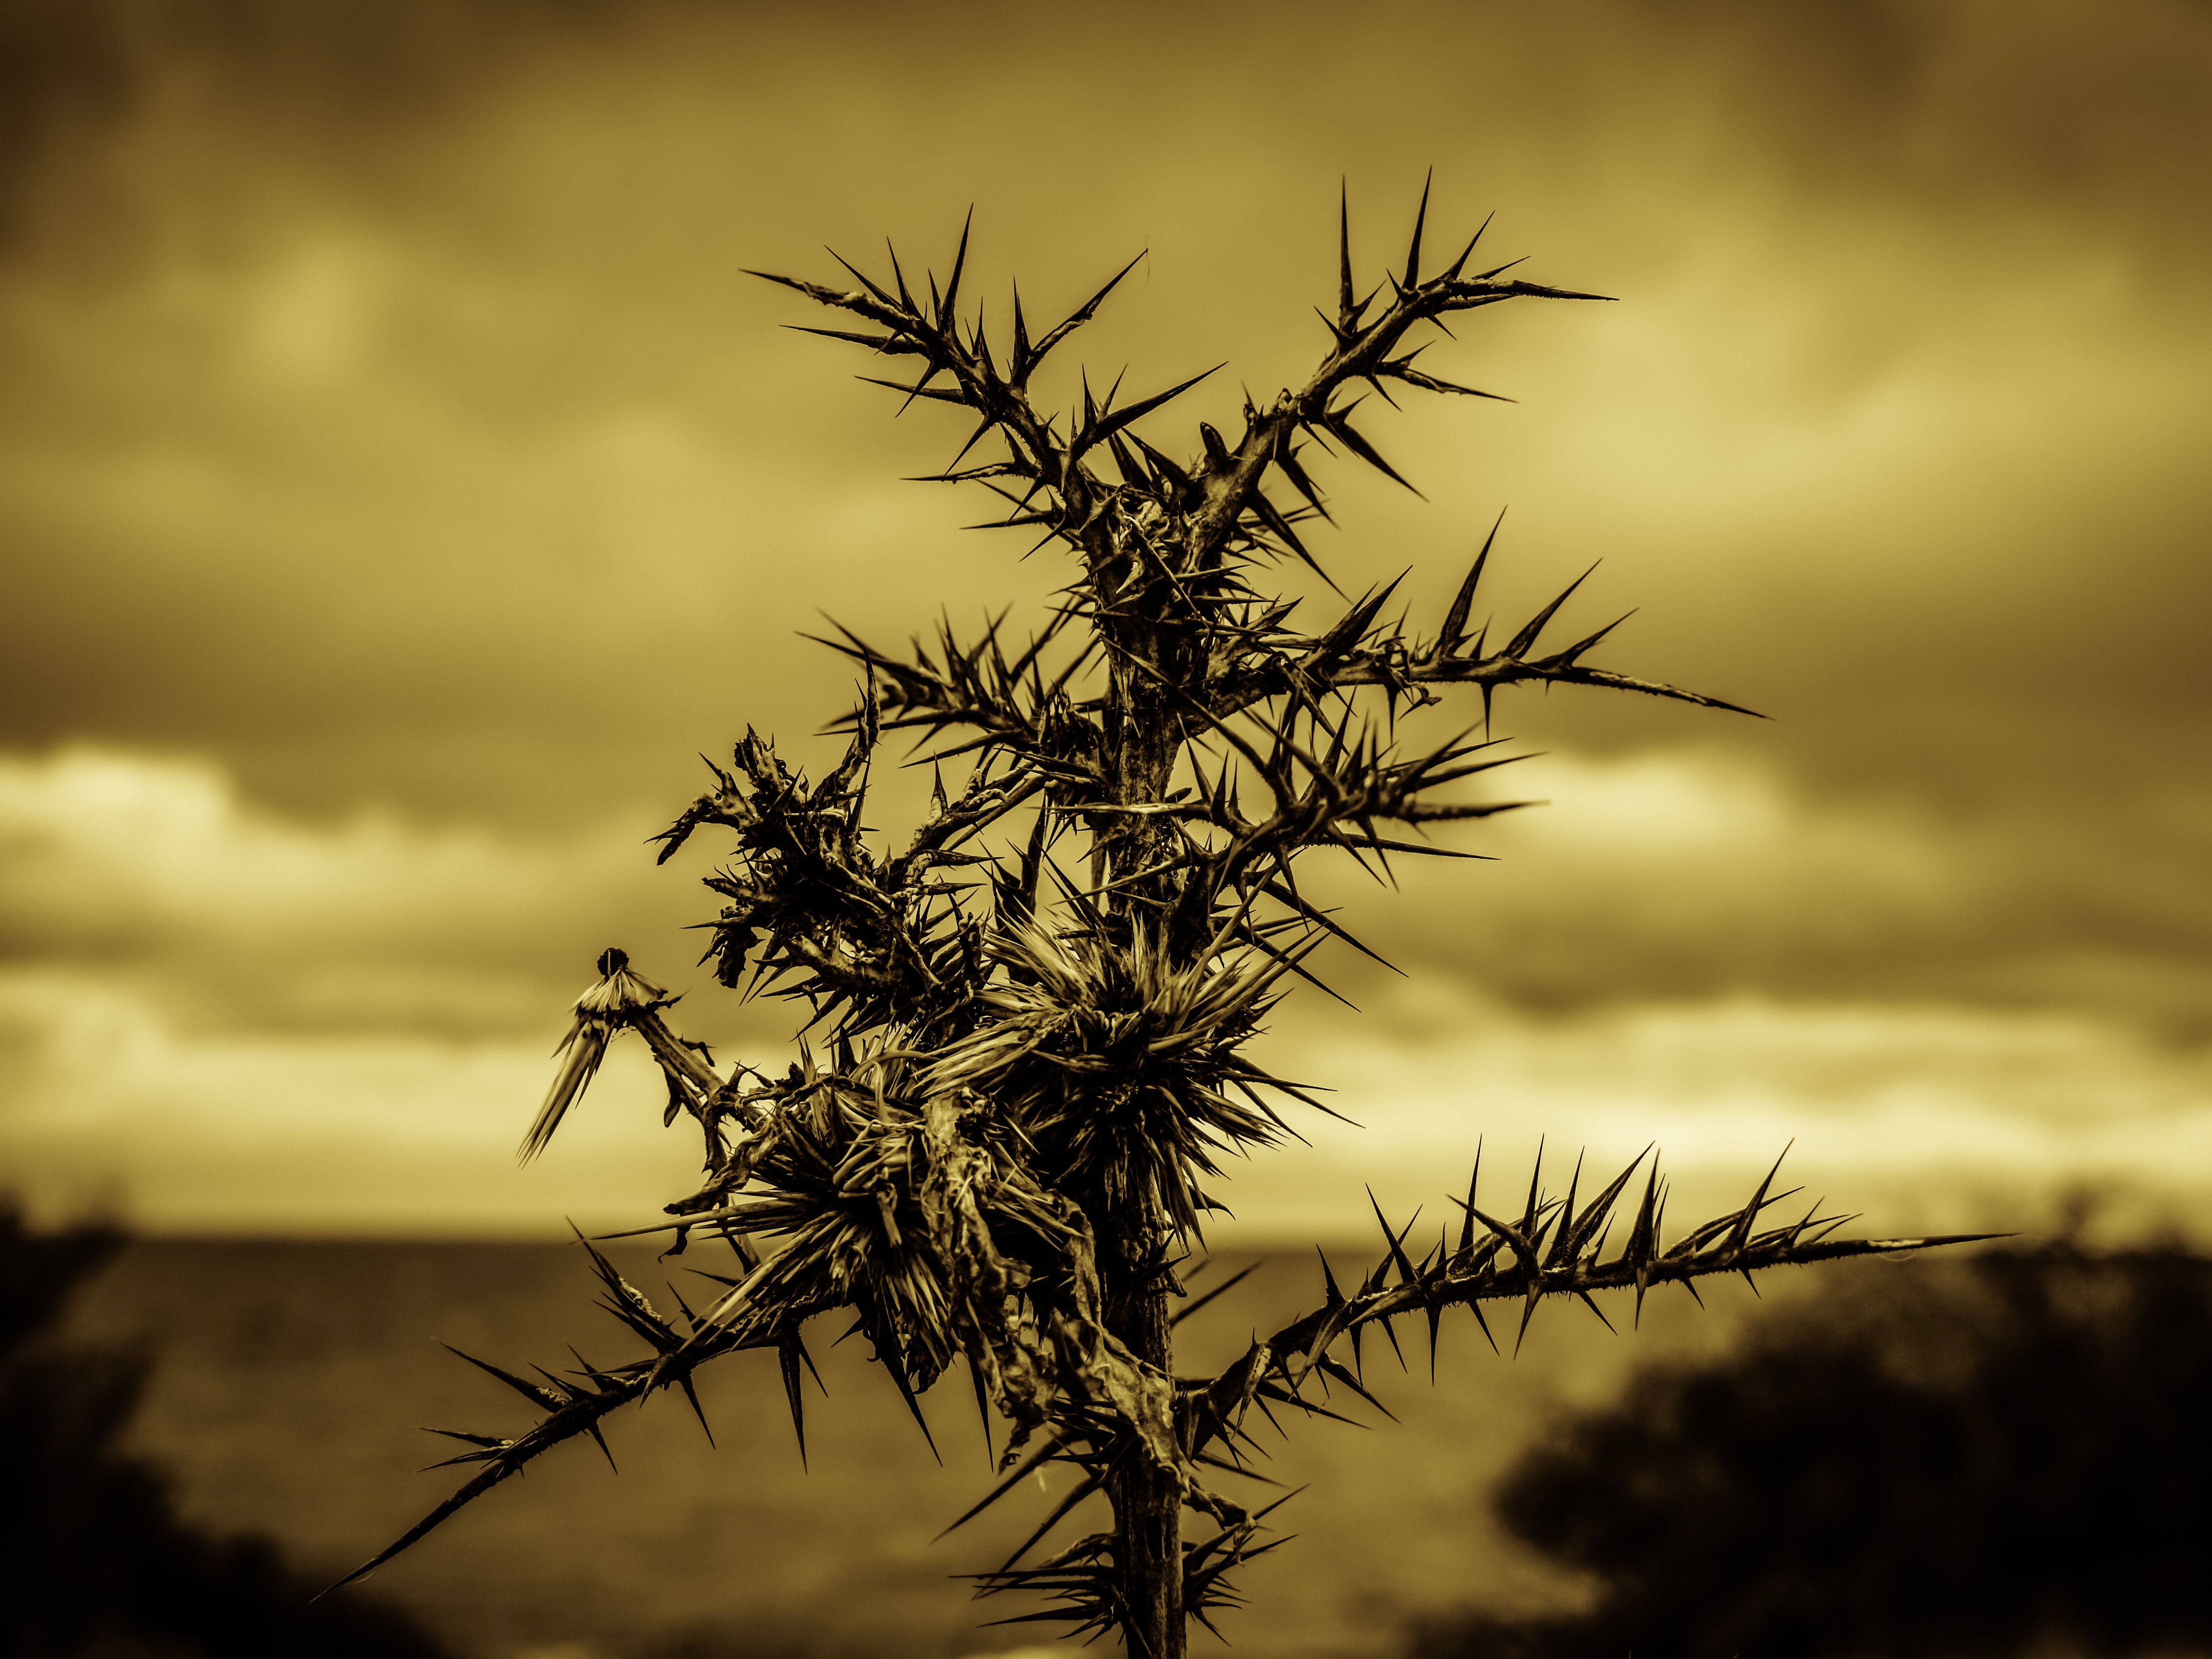
tree, nature, grass, branch, sharp, cloud, plant, sky, sunset, field, prairie, sunlight, morning, leaf, flower, wind, autumn, twig, thorns, pain, painful, hurt, atmospheric phenomenon, grass family, plant stem, woody plant